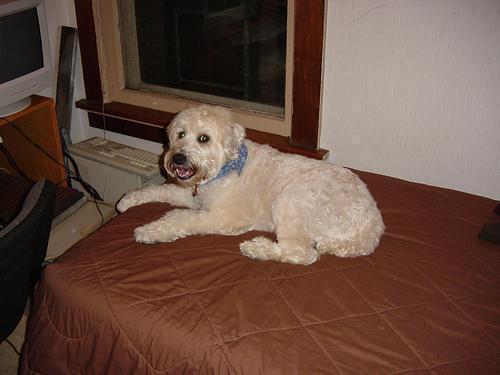
soft-coated_wheaten_terrier